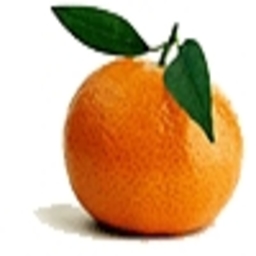
Label: Orange